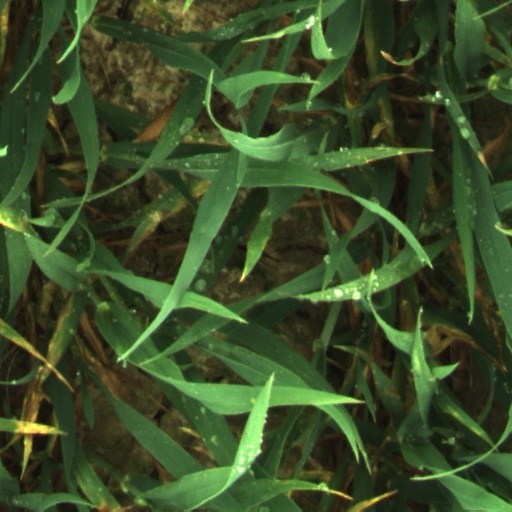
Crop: wheat